Cowles House (East Lansing, Michigan)

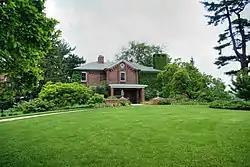

Alice B. Cowles House (formerly Faculty Row House Number 7) is a structure on the campus of Michigan State University. It is the oldest extant building on MSU's campus, though only the foundation and two exterior walls remain from the original 1857 construction.